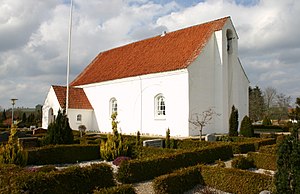
Karup Kirke (Viborg Kommune)
Karup Kirke
Karup kirke i Karup er et sengotisk langhus bygget i munkesten, formentlig i sidste halvdel af 1400-tallet. Den oprindeligt meget anselige kirke, der var viet til Skt. Maria, blev bygget som valfartskirke.